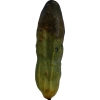
Label: cucumber